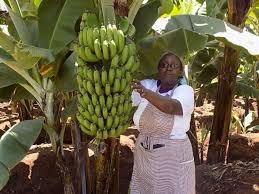
Huyu ni mkulima ambaye ametembea shambani wake ili kuweza kuangalia ndizi zake kama zimekua vizuri na zii tayari katika matumizi, yeye ni wa jinsia wa kike na amevaa nguo au sare fulani ya kuonyesha kwamba yuko kazini.